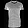
Label: T - shirt / top